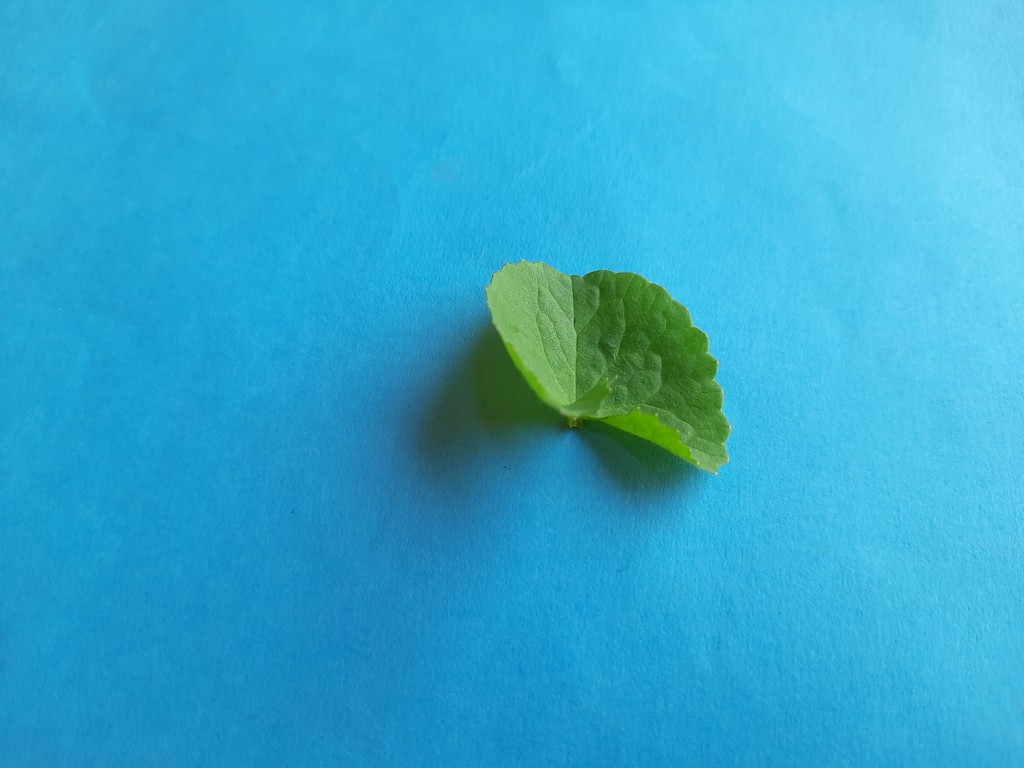
Label: Healthy